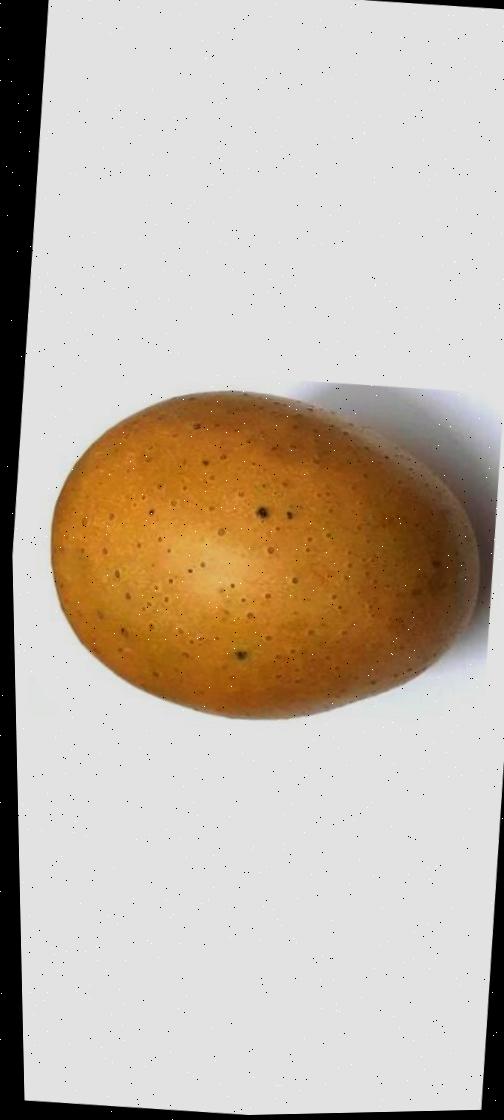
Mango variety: Gourmoti